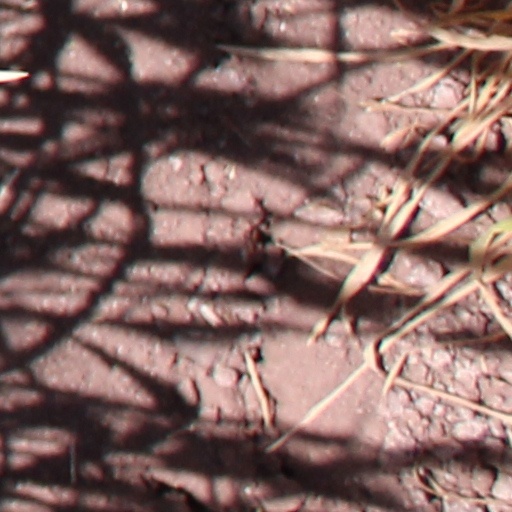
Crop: wheat